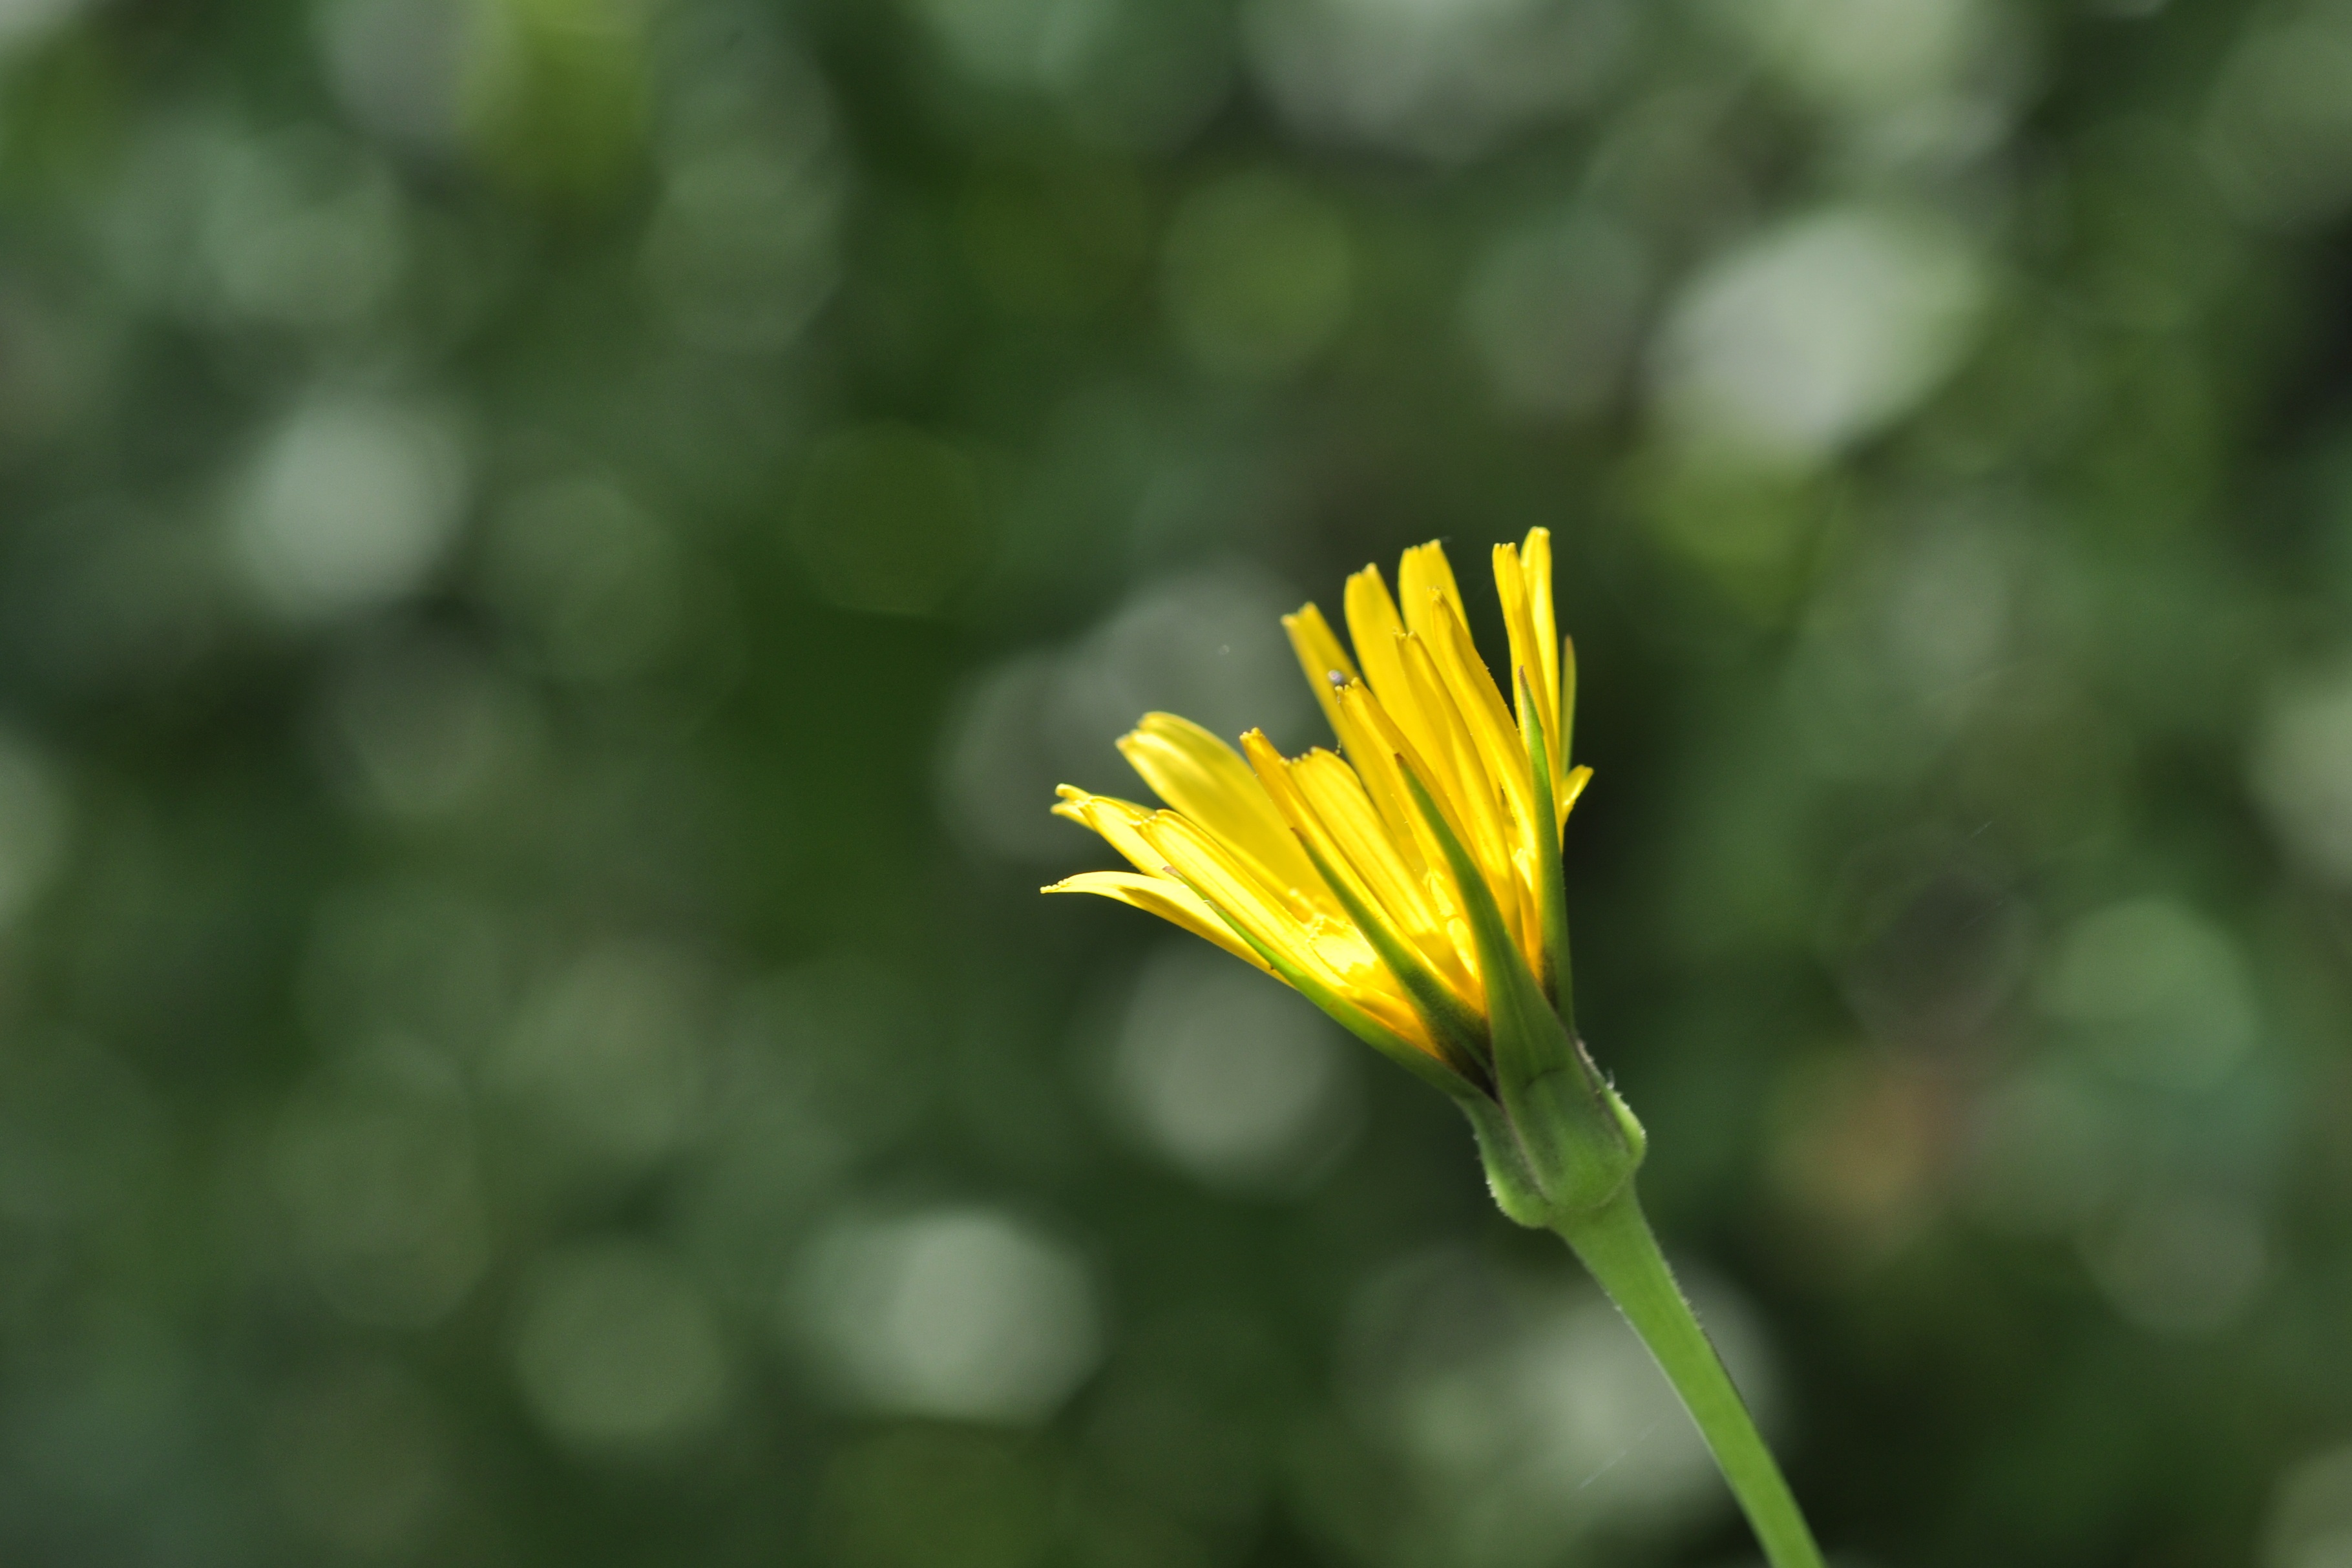
nature, grass, blossom, plant, field, meadow, sunlight, leaf, flower, petal, bloom, summer, green, botany, yellow, flora, wildflower, close up, asteraceae, bud, nectar, composites, macro photography, flowering plant, daisy family, meadows dubius, tragopogon pratensis, plant stem, land plant